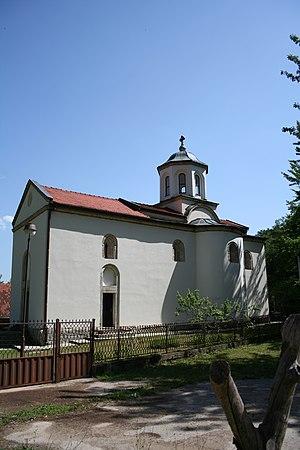
Ba est un village de Serbie situé dans la municipalité de Ljig, district de Kolubara. Au recensement de 2011, il comptait 476 habitants.
Les monuments culturels protégés constituent une catégorie de monuments de Serbie inscrits sur une liste de monuments bénéficiant de la protection de l'État. Il s'agit d'une troisième catégorie de monuments protégés classés, par leur importance, après les monuments culturels d'importance exceptionnelle et les monuments culturels de grande importance.
L'église Saint-Élie de Ba est une église orthodoxe serbe serbe située à Ba, dans la municipalité de Ljig et dans le district de Kolubara en Serbie. Elle est inscrite sur la liste des monuments culturels protégés de la République de Serbie.